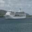
Label: ship